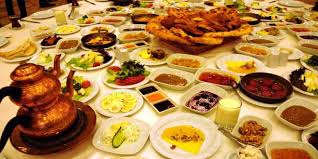
Yemek: borek